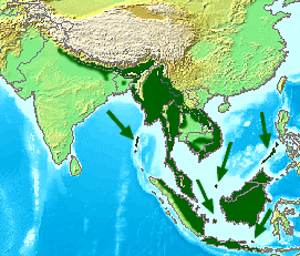
Le Pic meunier est une espèce d'oiseaux de la famille des Picidae, dont l'aire de répartition s'étend à travers l'Himalaya et une grande partie d'Asie du Sud-Est.